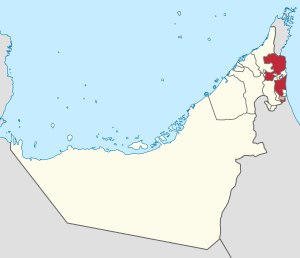
Fujairah (emirat)
Emiratet Fujairahs beliggenhed i Forenede Arabiske Emirater
Emiratet Fujairah er et emirat på østkysten af den Arabiske Halvø og et af de syv emirater, der indgår i de Forenede Arabiske Emirater. Det har 152.000 indbyggere og har et areal på 1.166 km². Emiratet omfatter hovedstaden Fujairah, efter hvilken det er opkaldt. Det har været regeret af Hamad bin Mohammed Al Sharqi siden 1974.